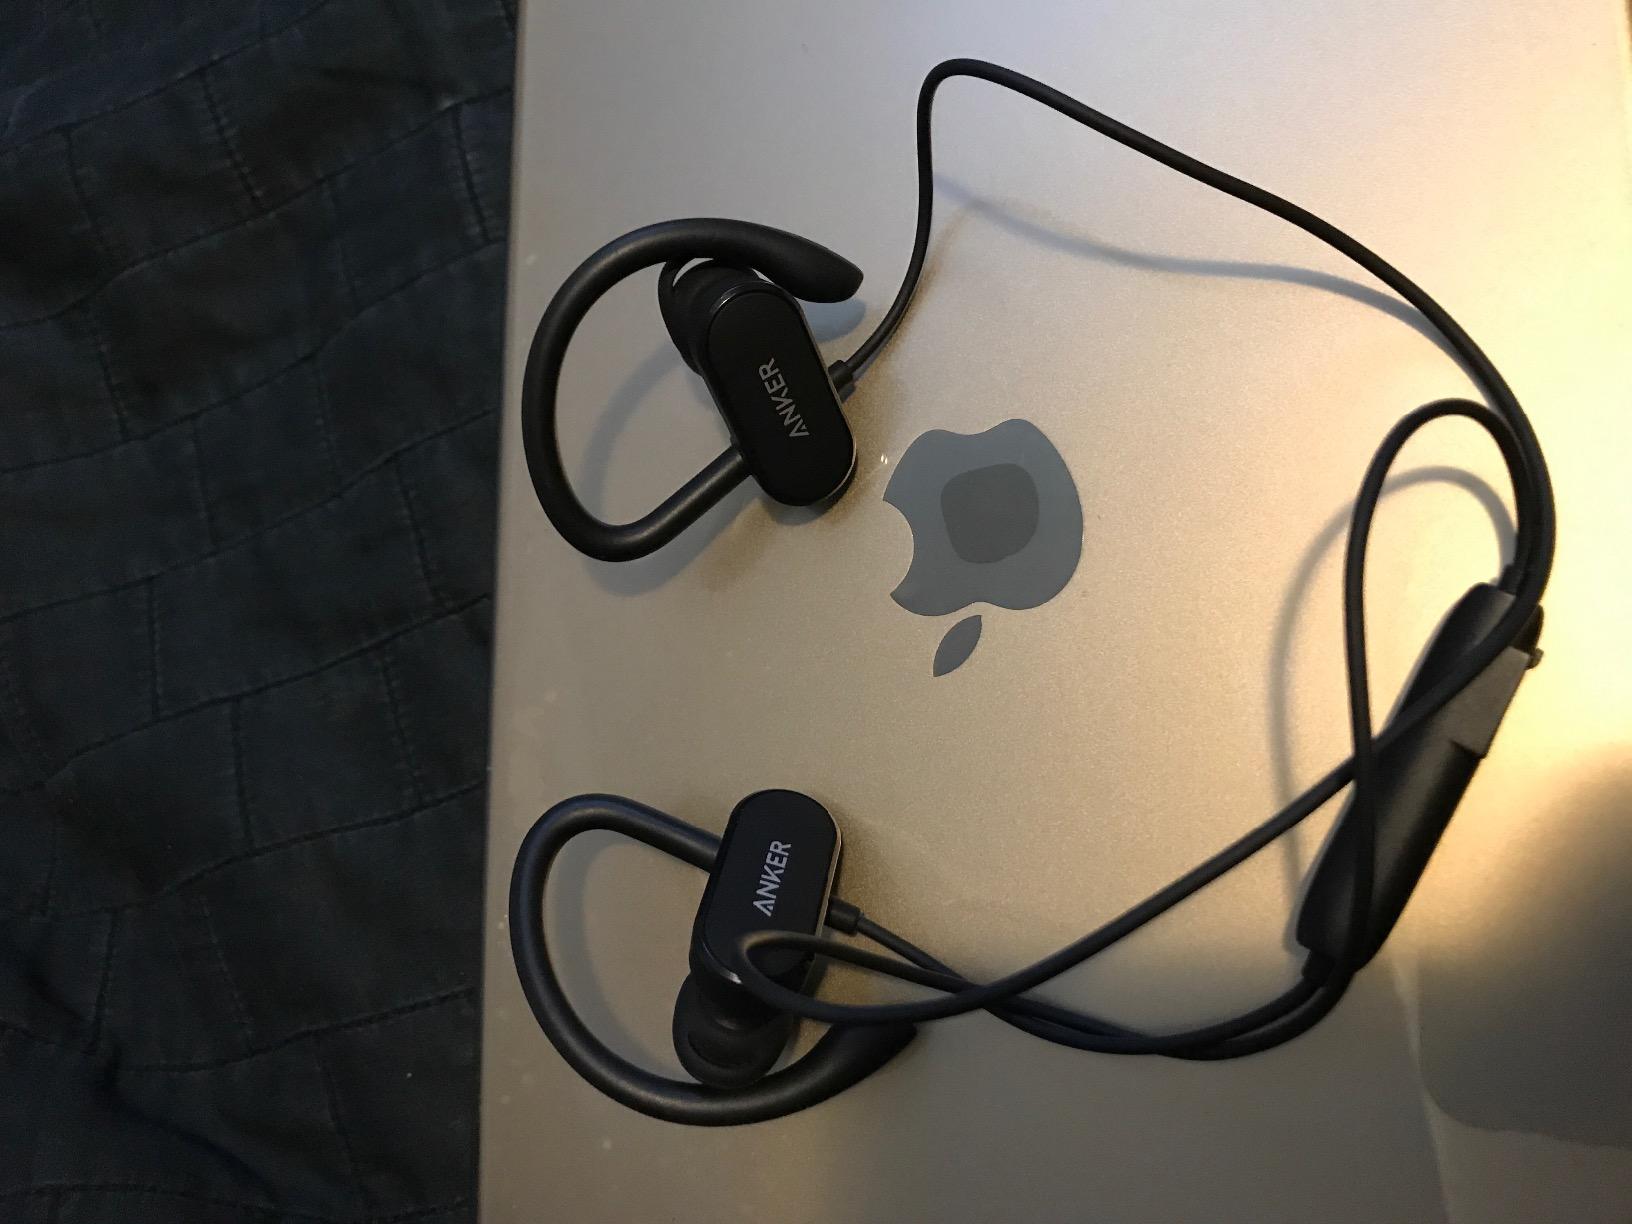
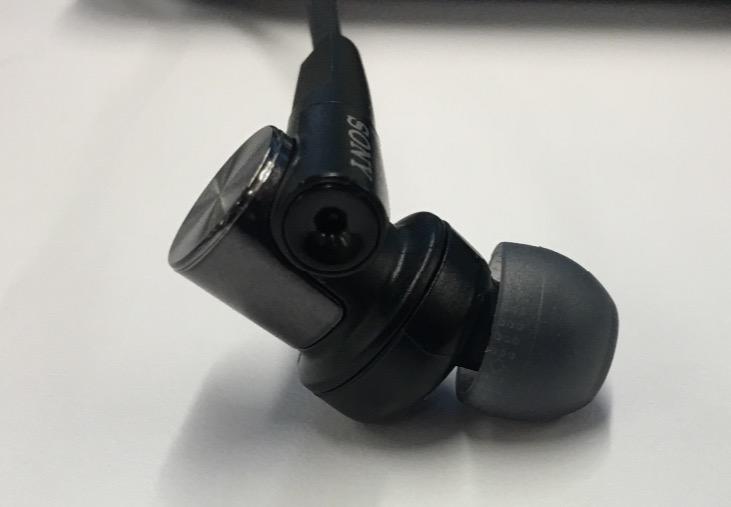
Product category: headphones
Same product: no